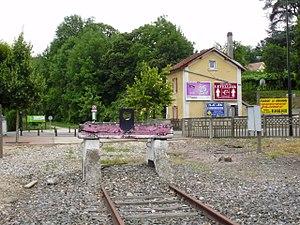
Gare de La Ferté-Gaucher, Seine-et-Marne, France (heurtoir de l'ancienne ligne venant de Coulommiers)
La ligne de Gretz-Armainvilliers à Sézanne est une ligne ferroviaire de Seine-et-Marne, en Île-de-France, et de la Marne, en région Champagne-Ardenne. La ligne est desservie par le Transilien Paris-Est jusqu'à Coulommiers, puis par un service de car en correspondance jusqu'à La Ferté-Gaucher.